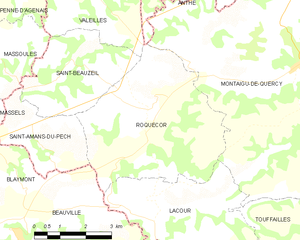
Carte des communes françaises Roquecor